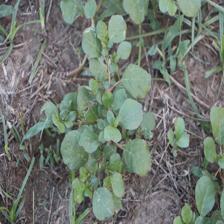
Label: BroadLeafWeed